Umkomaas

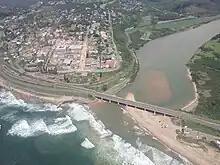
Another aerial view of Umkomaas village and beach, April 2016

Suburbs of Umkomaas include Sunpark, Newhaven, Drift and Widenham, known for its large bush-covered sand dune known as "Sand City", and the planned community of Saiccor Village, built for Saiccor workers in the 1950s and 1960s. Beaches are at Widenham and the Mkomazi River north bank near Ilfracombe, which is the launching point for many boat and diving trips to the Aliwal Shoal.